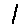
Label: 1